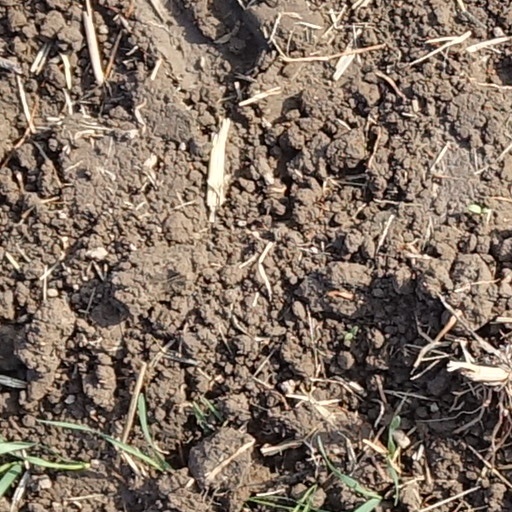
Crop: wheat